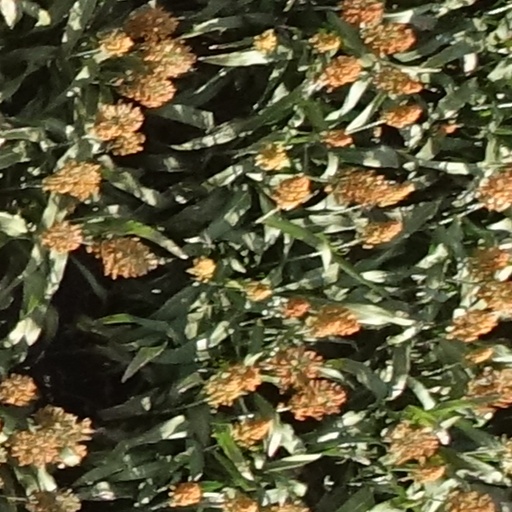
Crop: sorghum